Jane Goodall

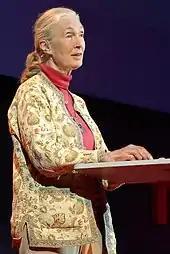
Goodall at TEDGlobal 2007

Goodall credits the 1986 "Understanding Chimpanzees" conference, hosted by the Chicago Academy of Sciences, with shifting her focus from observation of chimpanzees to a broader and more intense concern with animal-human conservation. She is the former president of Advocates for Animals, an organisation based in Edinburgh, Scotland, that campaigns against the use of animals in medical research, zoos, farming and sport.